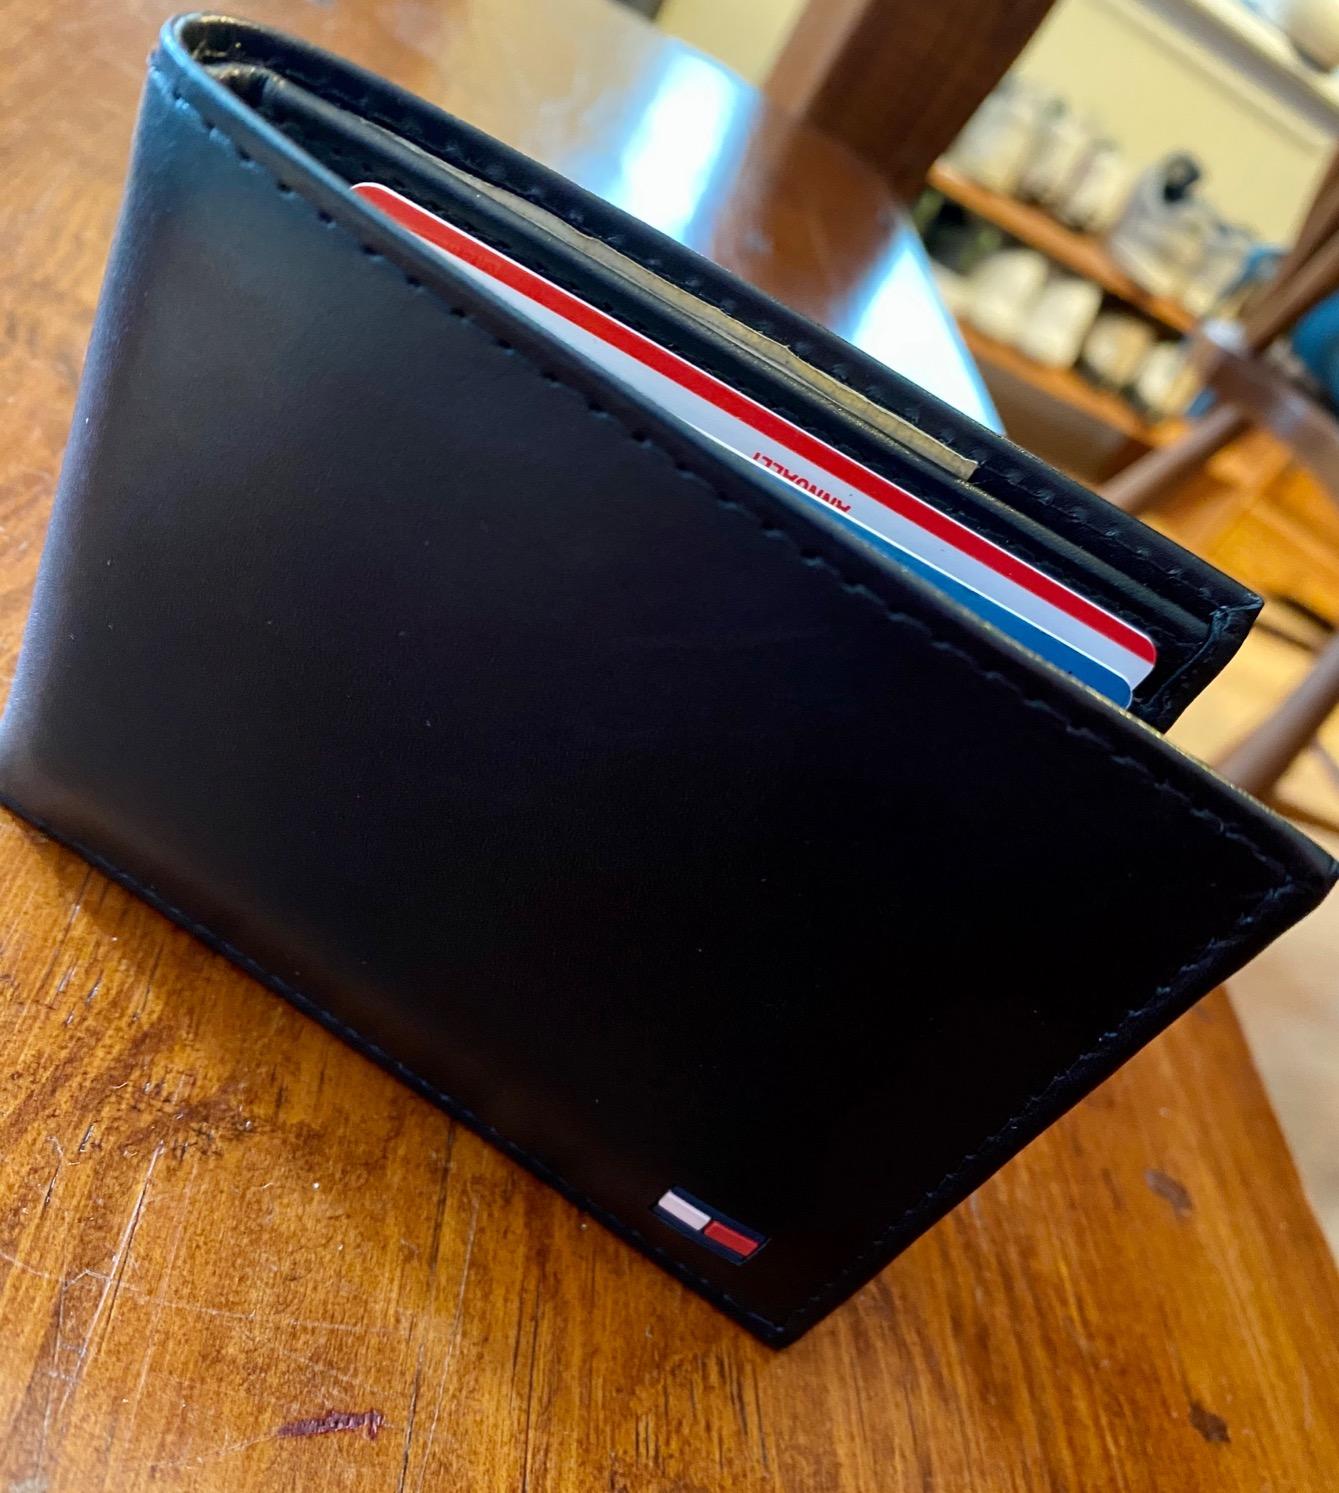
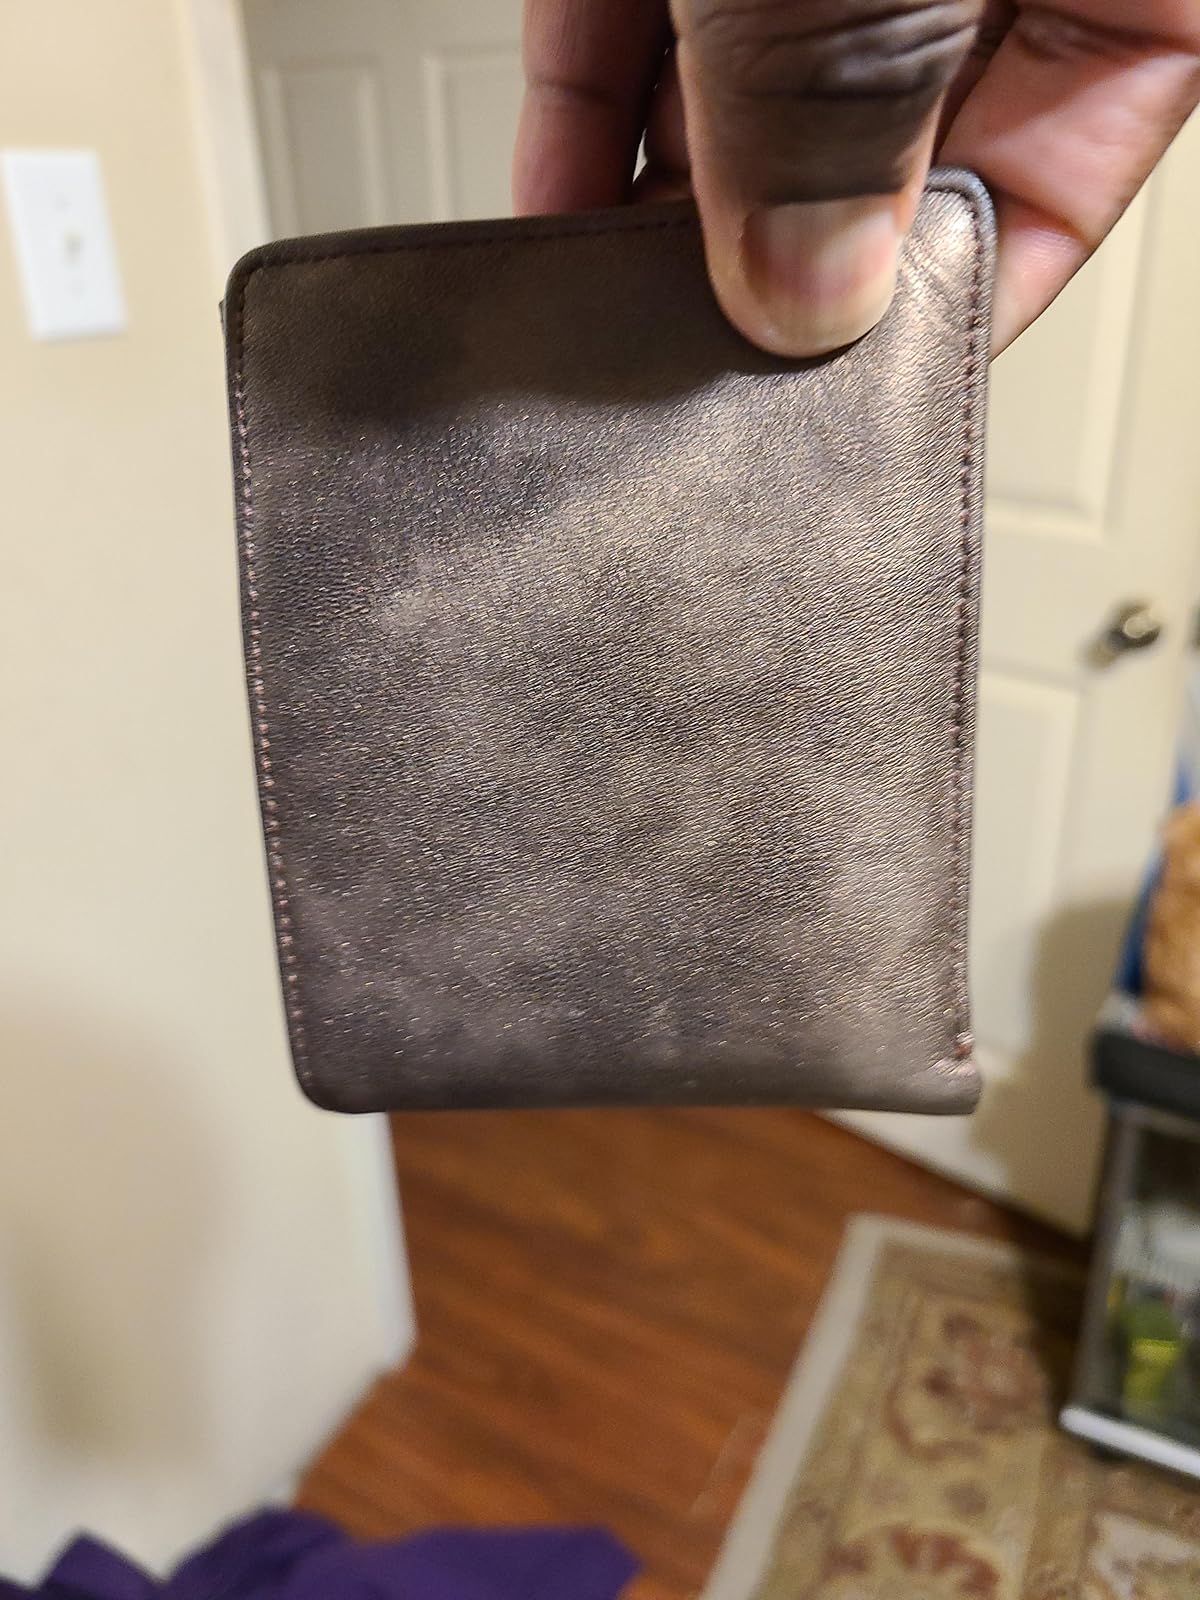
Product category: accessories_wallet
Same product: no